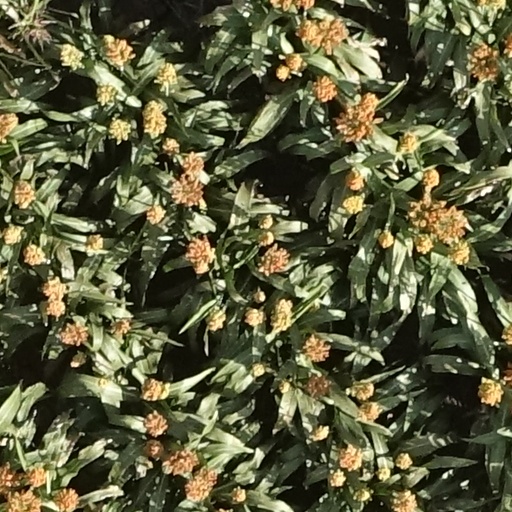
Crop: sorghum